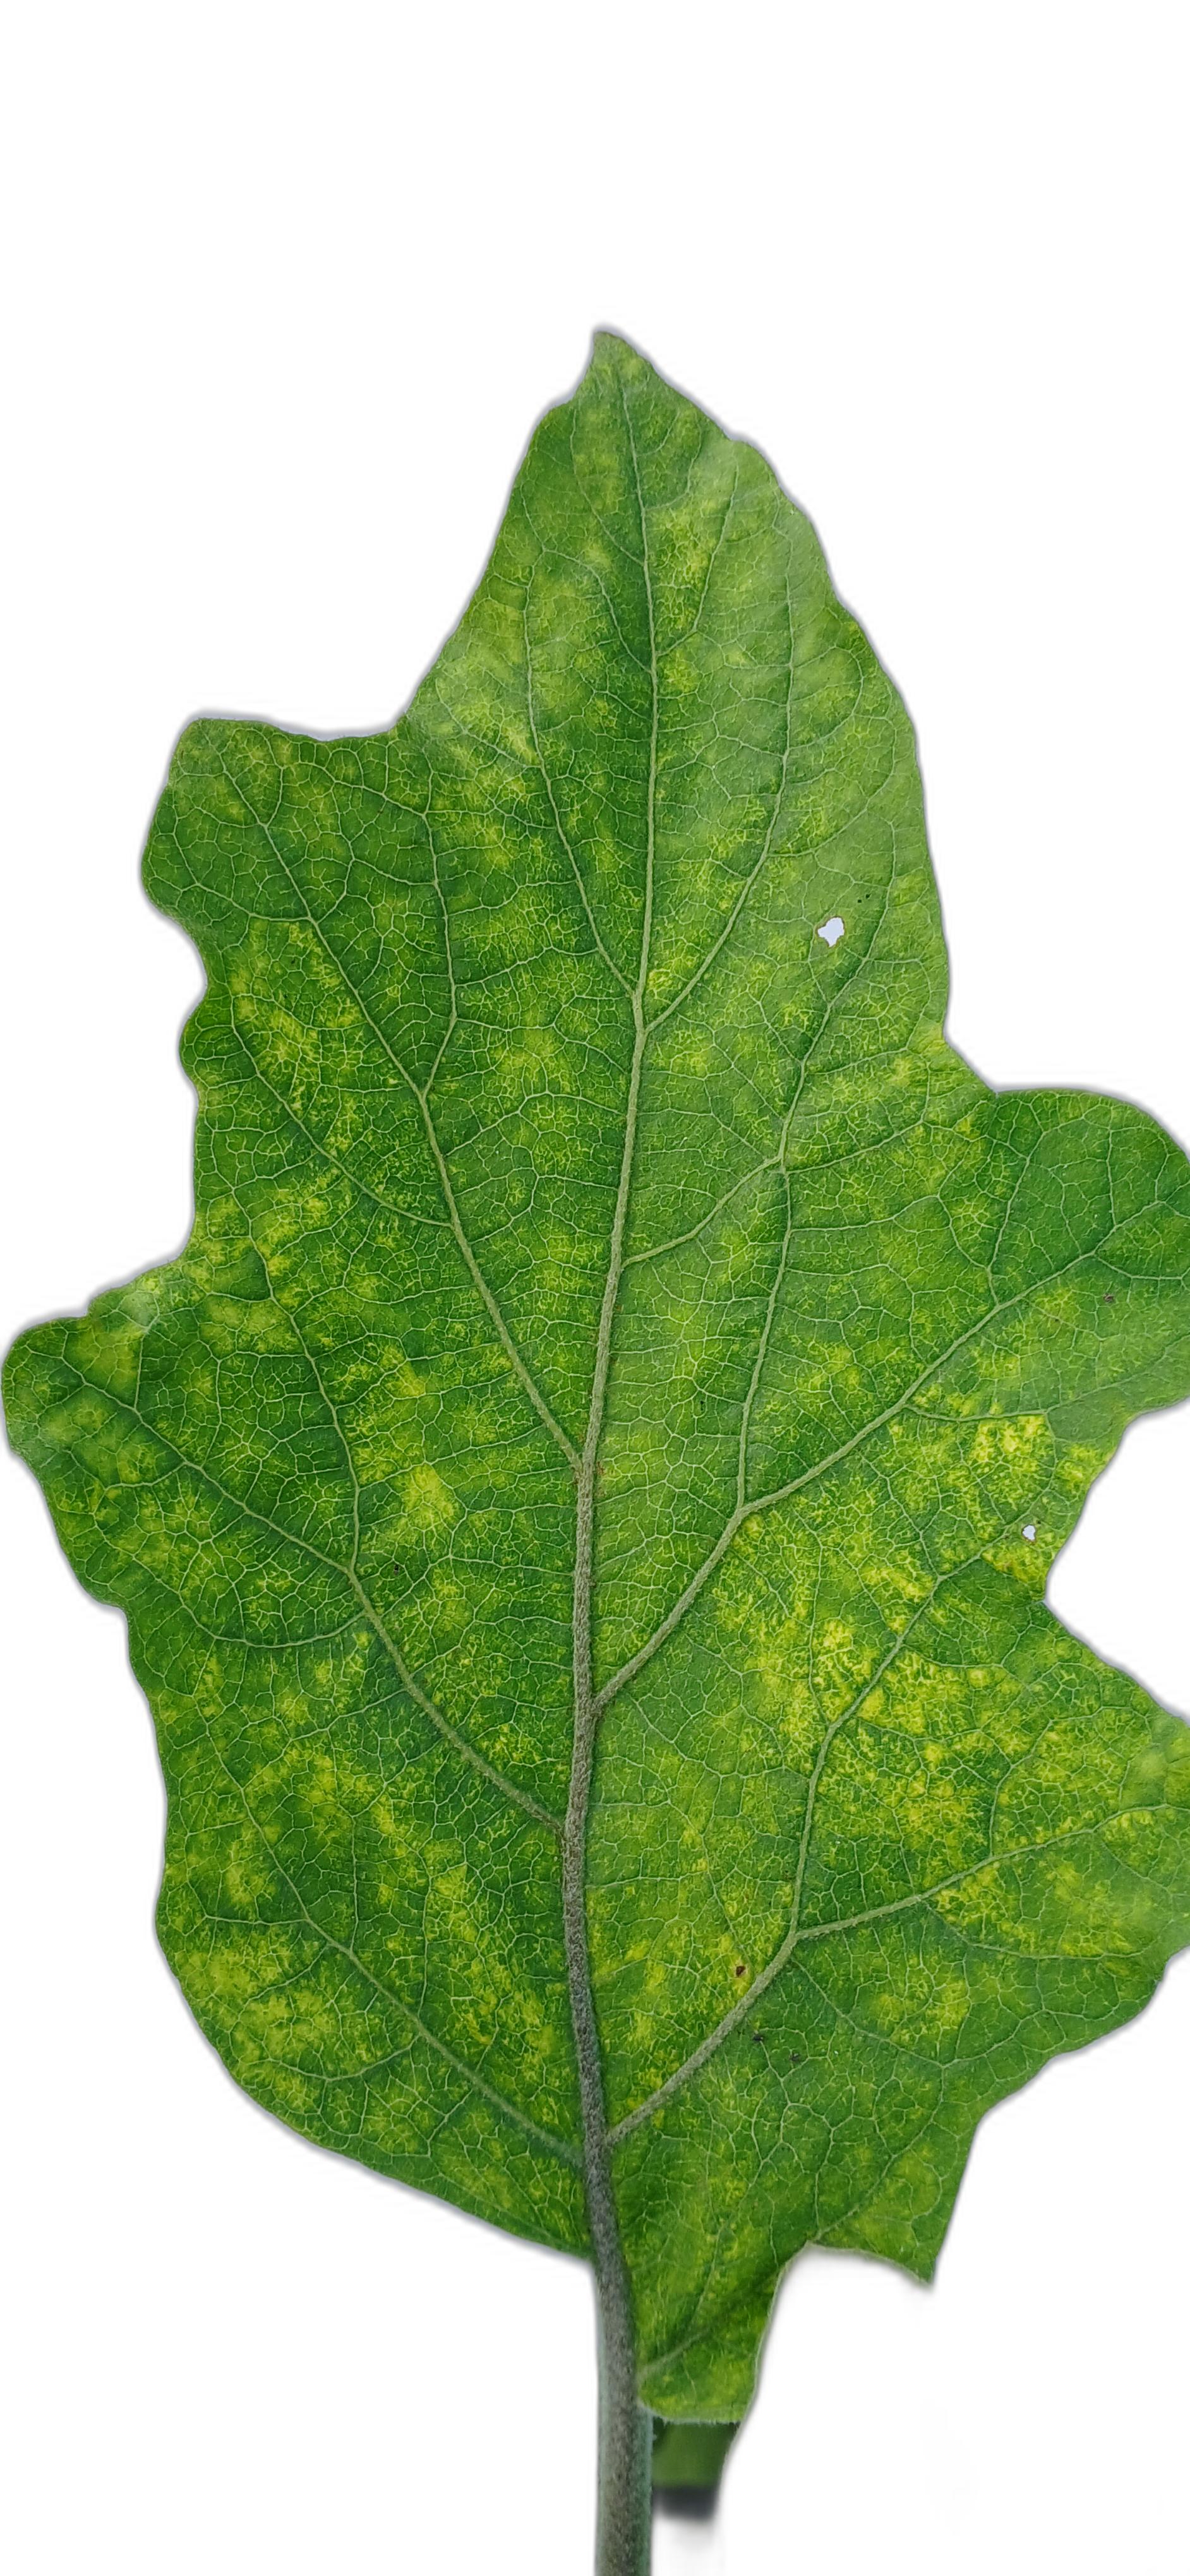
Label: Mosaic Virus Disease